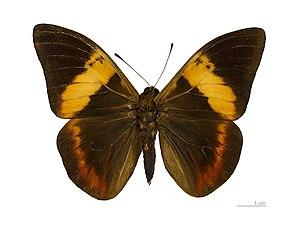
Brassolis sophorae est une espèce de lépidoptères de la famille des Nymphalidae, de la sous-famille des Morphinae, de la tribu des Brassolini.
Brassolis est un genre de lépidoptères de la famille des Nymphalidae, de la sous-famille des Morphinae, de la tribu des Brassolini, de la sous-tribu des Brassolina.